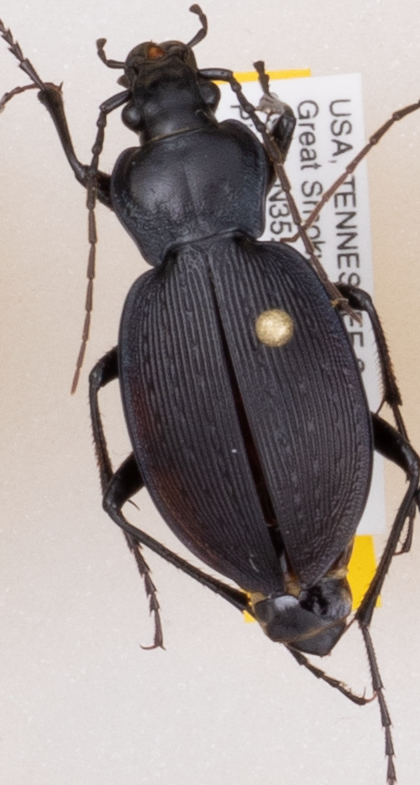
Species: Carabus goryi
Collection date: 2017-05-30
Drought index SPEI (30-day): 0.9
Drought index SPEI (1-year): -0.8
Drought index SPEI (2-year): -0.54